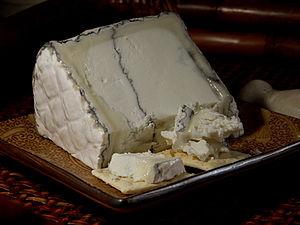
Humboldt Fog est une marque commerciale apposée sur un fromage au lait de chèvre fabriqué par Cypress Grove Chevre, une entreprise d'Arcata, dans le Comté de Humboldt. Cette marque déposée porte le nom du brouillard océanique qui envahit la baie de Humboldt.
Liste de fromages produits aux États-Unis d'Amérique :